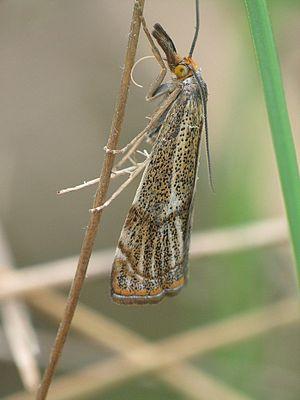
Le Crambus des champs est une espèce de lépidoptères de la famille des Crambidae.